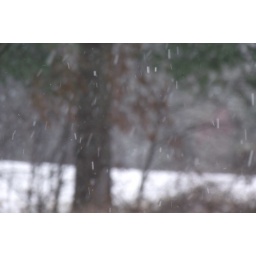
even under a pine tree it's snowing